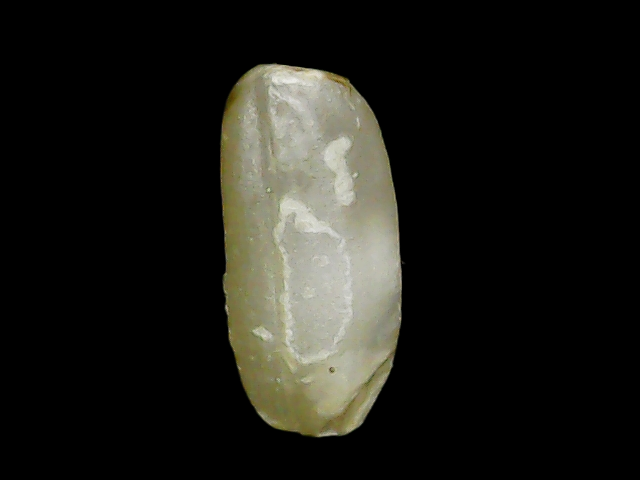
Rice variety: Binadhan24